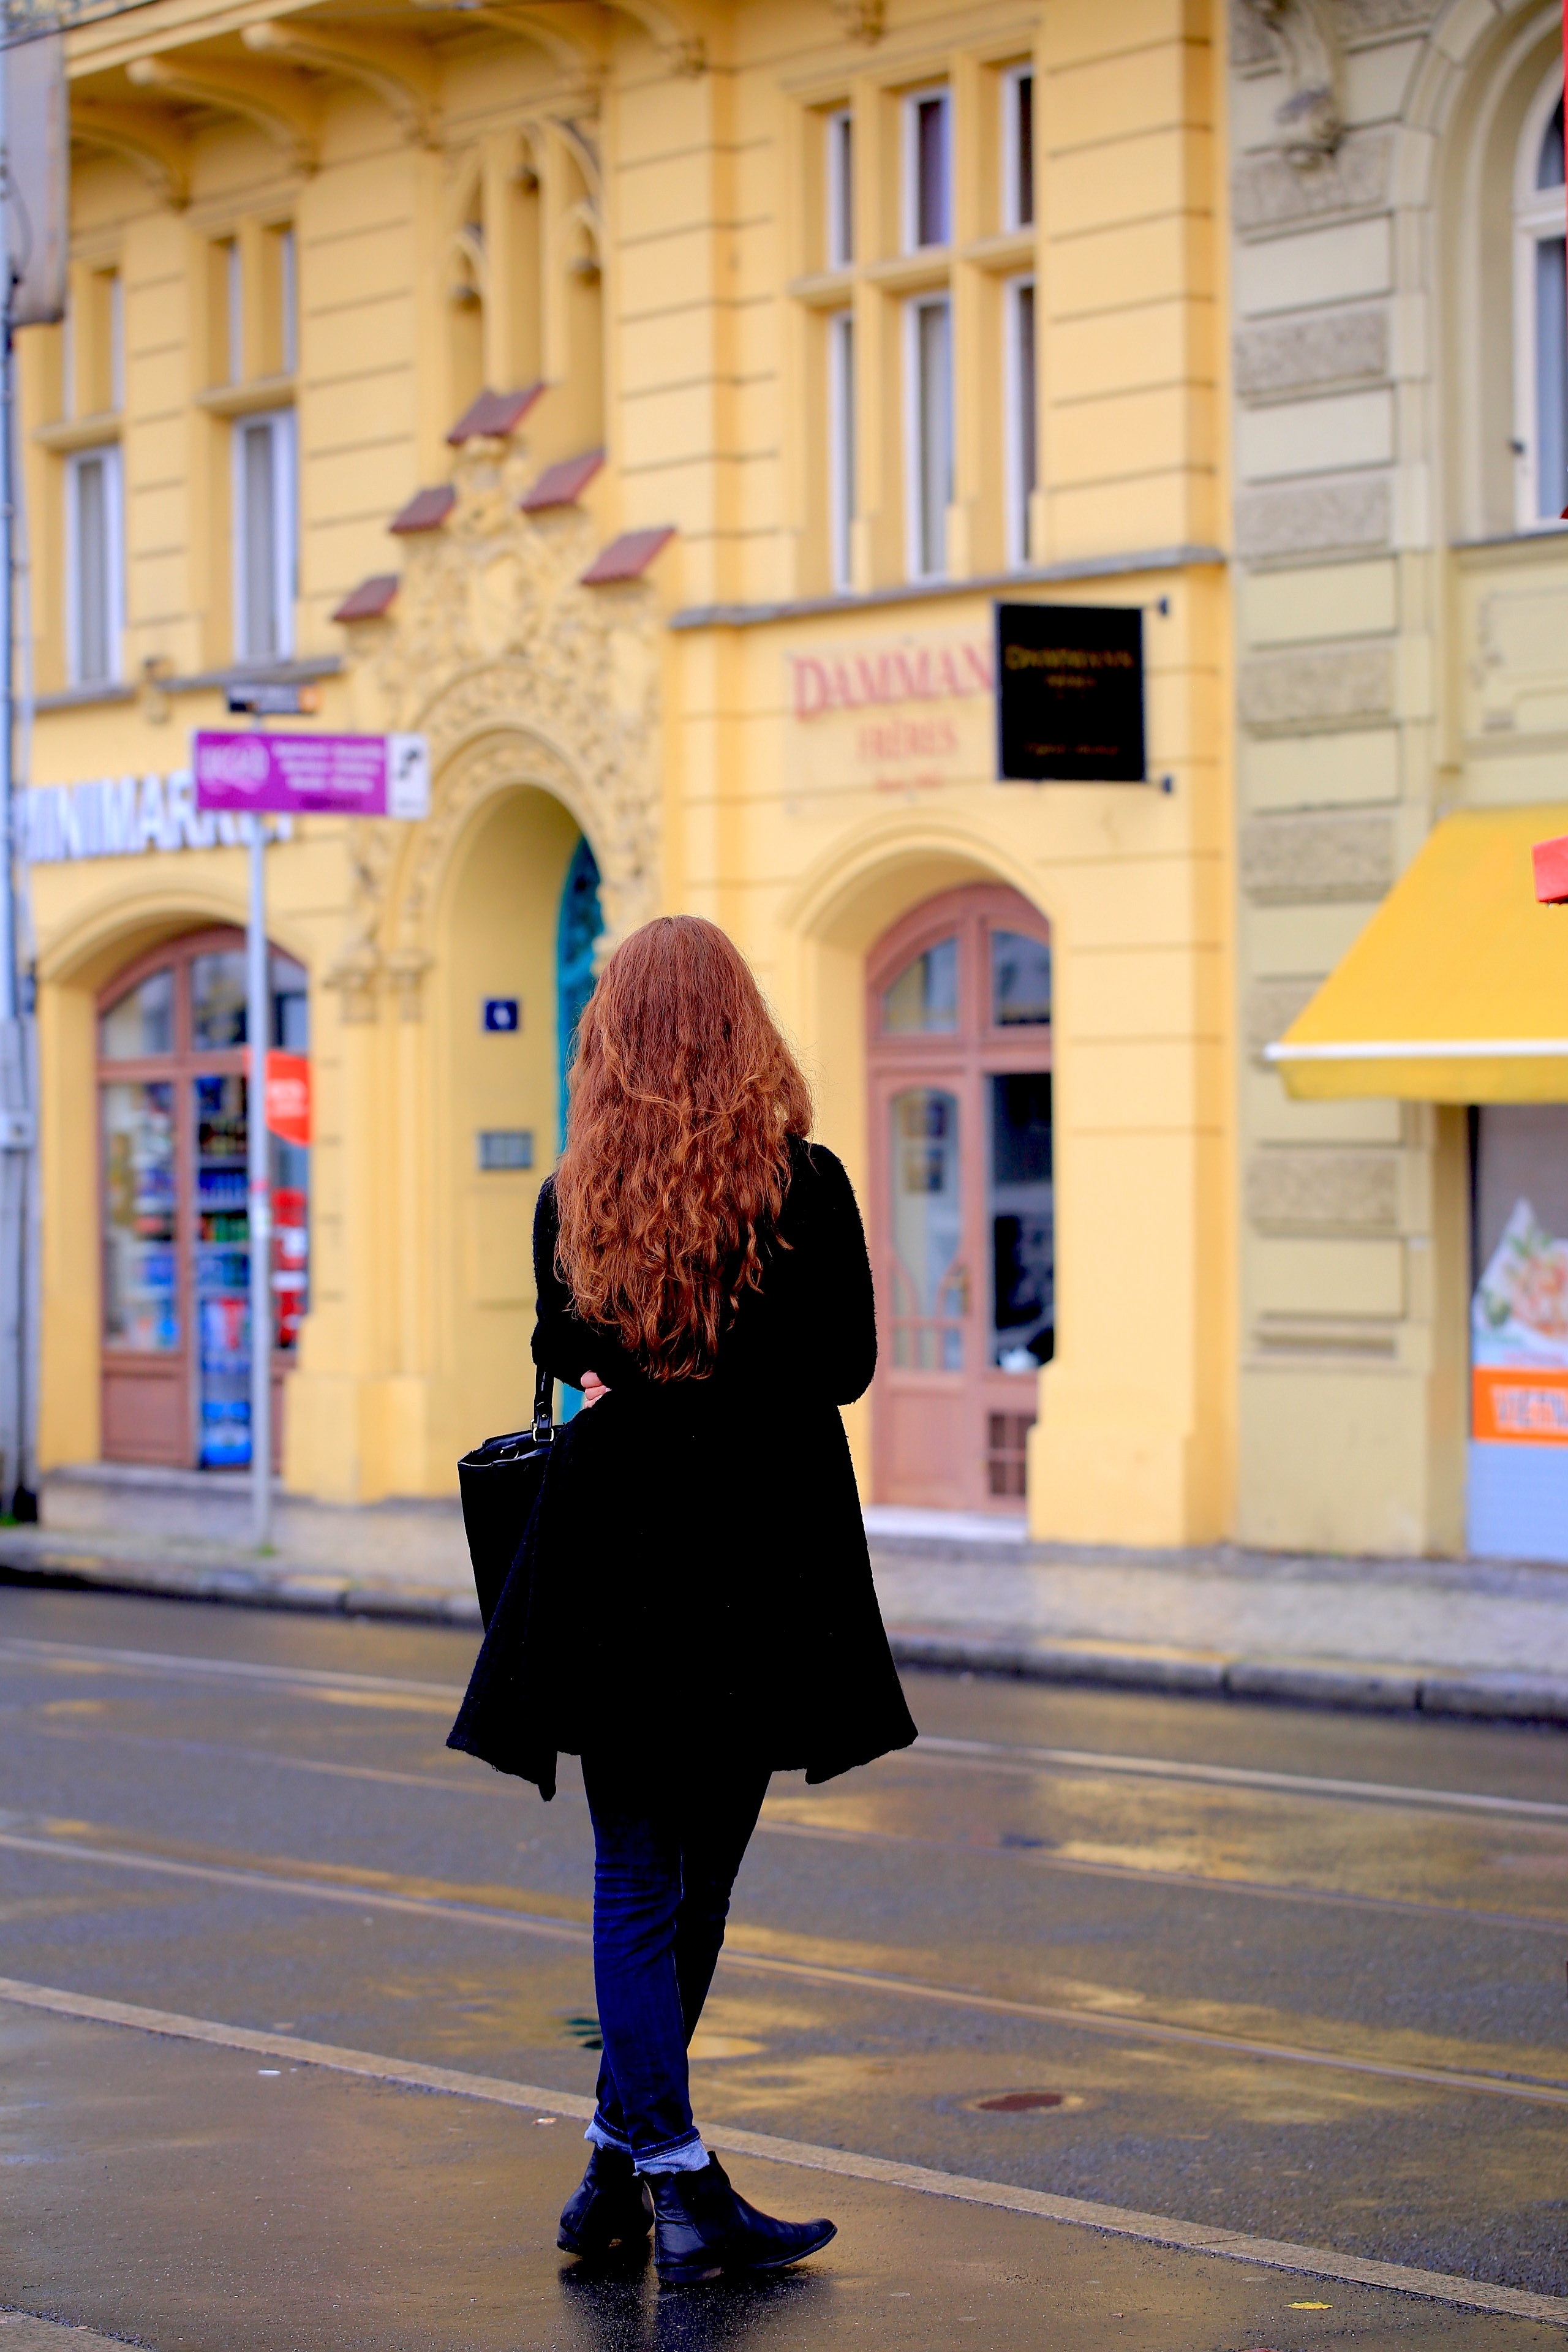
woman, road, street, waiting, spring, color, back, infrastructure, czech, central europe